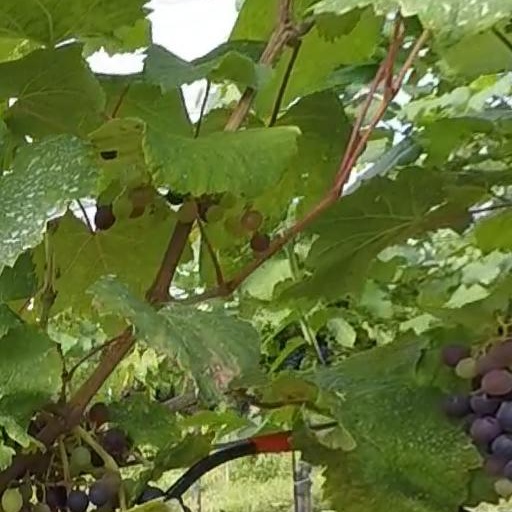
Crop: grape